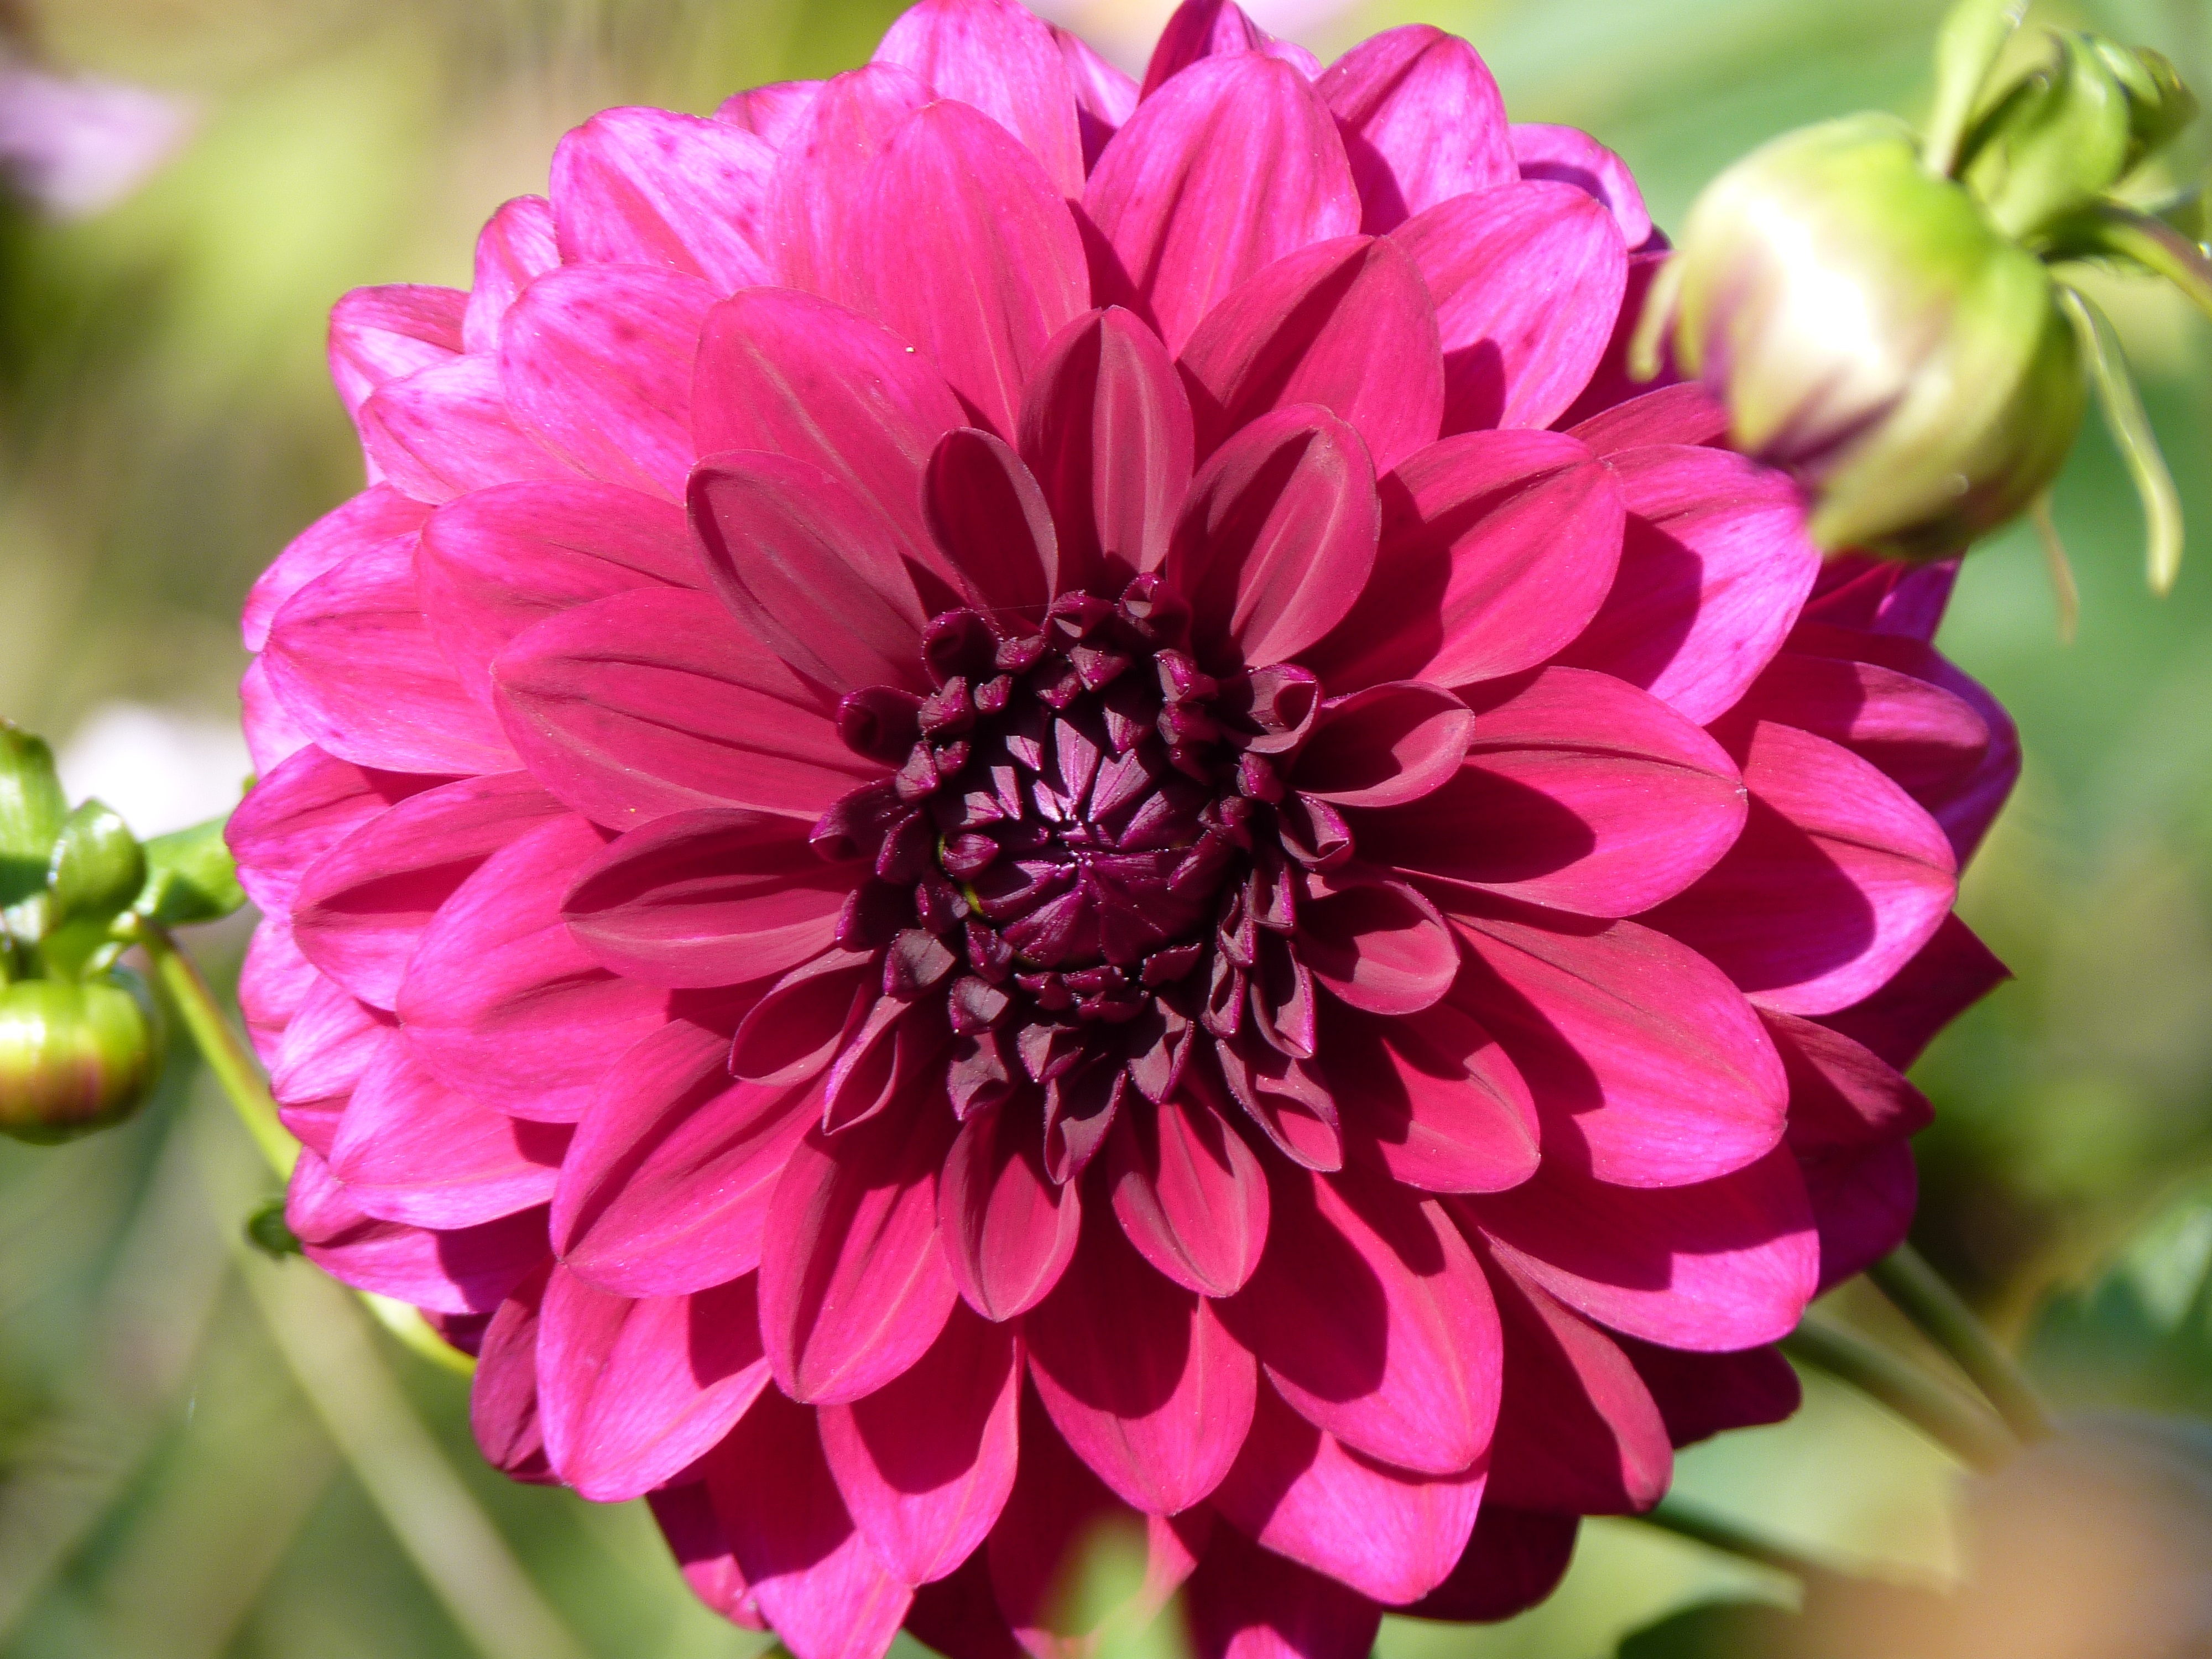
nature, blossom, plant, flower, petal, bloom, pink, close, flora, dahlia, flowering plant, daisy family, asterales, annual plant, land plant